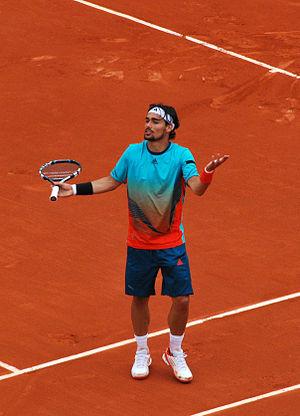
Fabio Fognini, né le 24 mai 1987 à Sanremo, est un joueur de tennis italien, professionnel depuis 2004. Il compte neuf titres en simple pour dix finales perdues, dont un Masters 1000 remporté à Monte-Carlo en 2019.